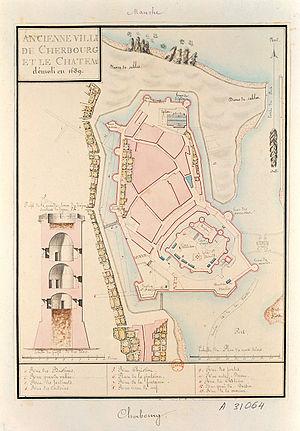
Ancienne ville de Cherbourg et le Chateau démoli en 1689
Cherbourg-Octeville est une ancienne commune française du département de la Manche. Résultant de la fusion des communes de Cherbourg et d'Octeville le 1ᵉʳ mars 2000, elle devient commune déléguée de Cherbourg-en-Cotentin, commune nouvelle créée le 1ᵉʳ janvier 2016 et issue de la fusion de Cherbourg-Octeville, Équeurdreville-Hainneville, La Glacerie, Querqueville et Tourlaville.
Cherbourg-en-Cotentin est une ville située dans le département de la Manche en région Normandie, au nord de la péninsule du Cotentin. Elle est peuplée de 79 200 habitants. C'est une ville portuaire possédant la plus grande rade artificielle d'Europe et la seconde au monde. C'est également, avec les villes d'Avranches et de Coutances, une des trois sous-préfectures du département de la Manche et également la préfecture maritime de la Manche et de la mer du Nord. La commune est généralement appelée Cherbourg, du nom de son principal et plus ancien pôle urbain.